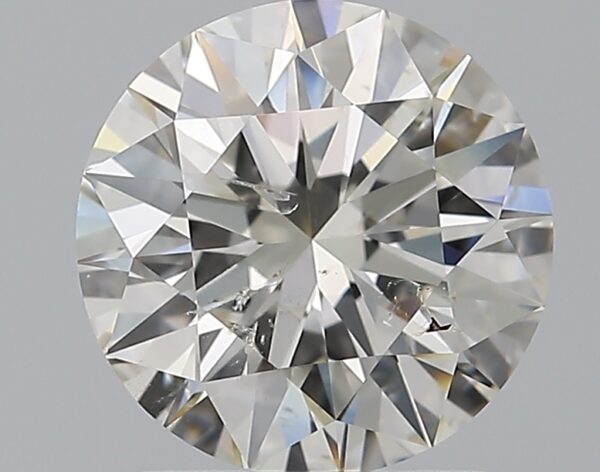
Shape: round
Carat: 1.51
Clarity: SI2
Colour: I
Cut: EX
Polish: EX
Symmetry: EX
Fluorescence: N
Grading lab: GIA
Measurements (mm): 7.41 x 7.45 x 4.57